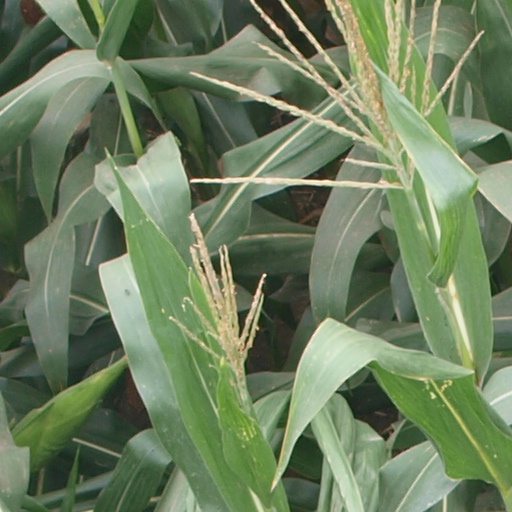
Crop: maize; corn